Modelo Market

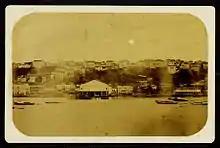
Comércio neighborhood in the XIX century. In the center, the building, when it functioned as a customs house.

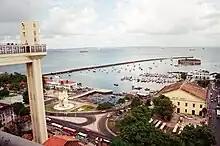
In "Visconde de Cairu" Square, on the left is the Monument to the City of Salvador, a fountain that marks the former site of the market building.

The Mercado Modelo arose out of the need for a supply center in the Lower City of Salvador. Between the old Customs House building and "Largo da Conceição", it was a commercial center where it was possible to acquire items as varied as fruit and vegetables, cereals, animals, cigars, cachaças, and Candomblé articles. Thus, the market was inaugurated on February 2, 1912 in a building next to the old Customs House building, which had been built in 1860 and inaugurated in 1861. The market's supply was served by the ramp that bears its name, former port of the schooners that crossed the Bay of All Saints.